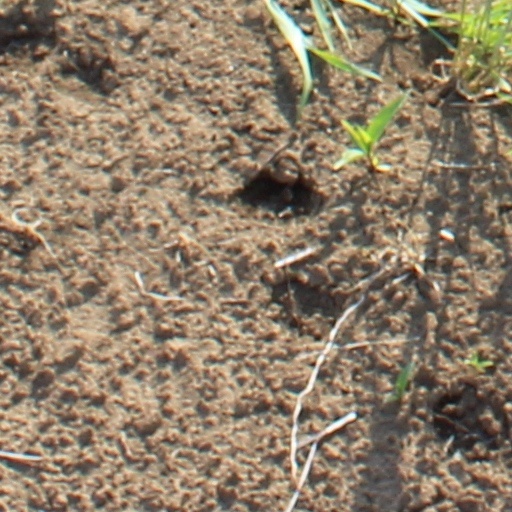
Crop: wheat